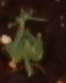
Label: Field Pea